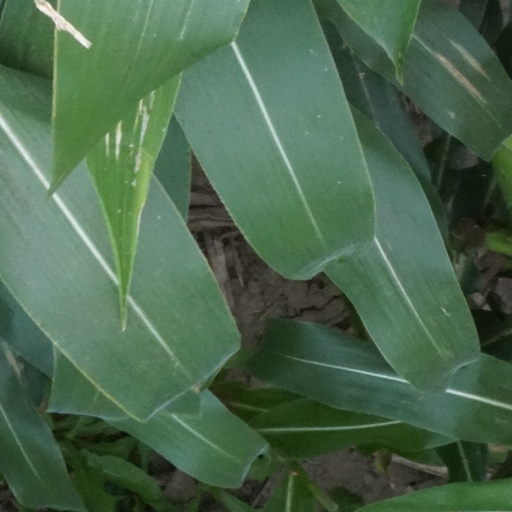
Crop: maize; corn